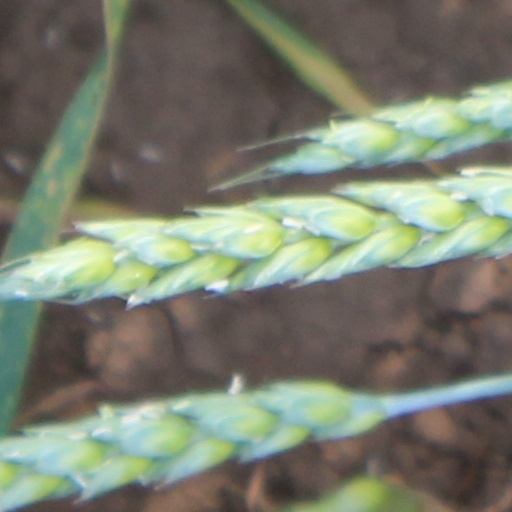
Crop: wheat